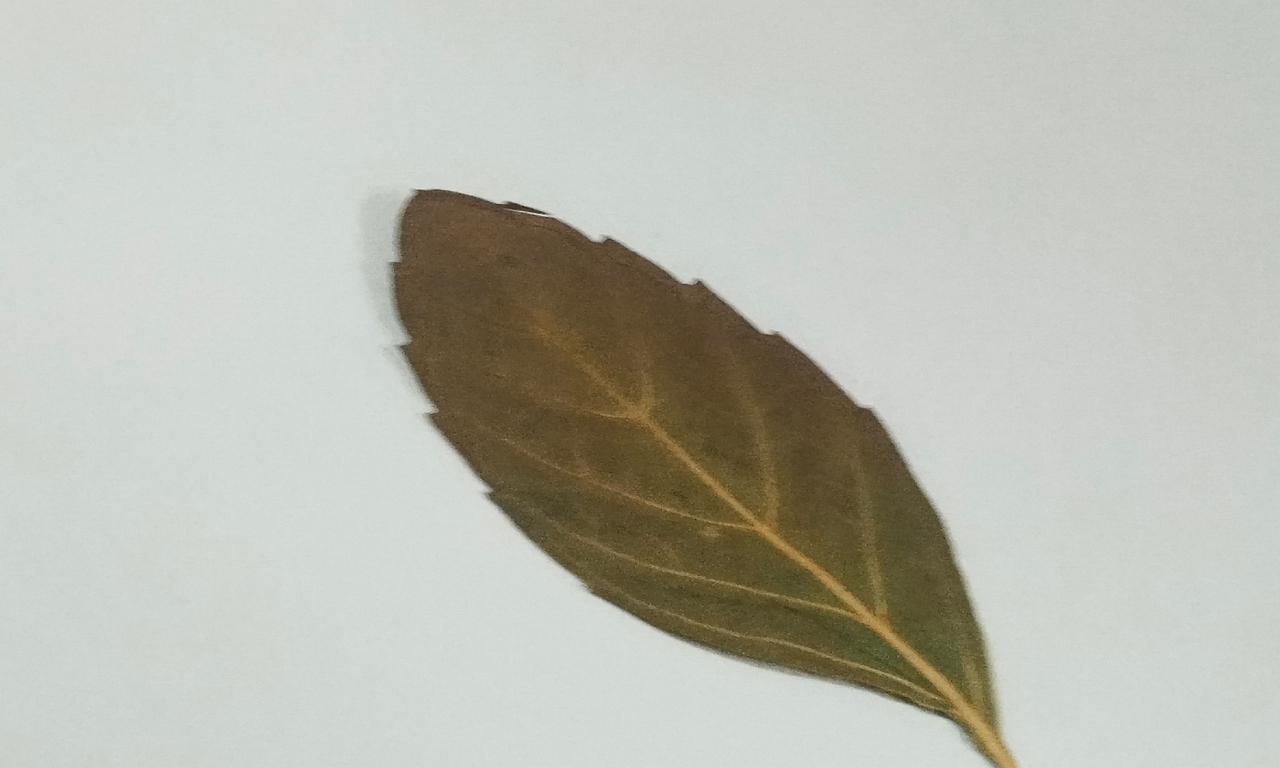
Label: Dried